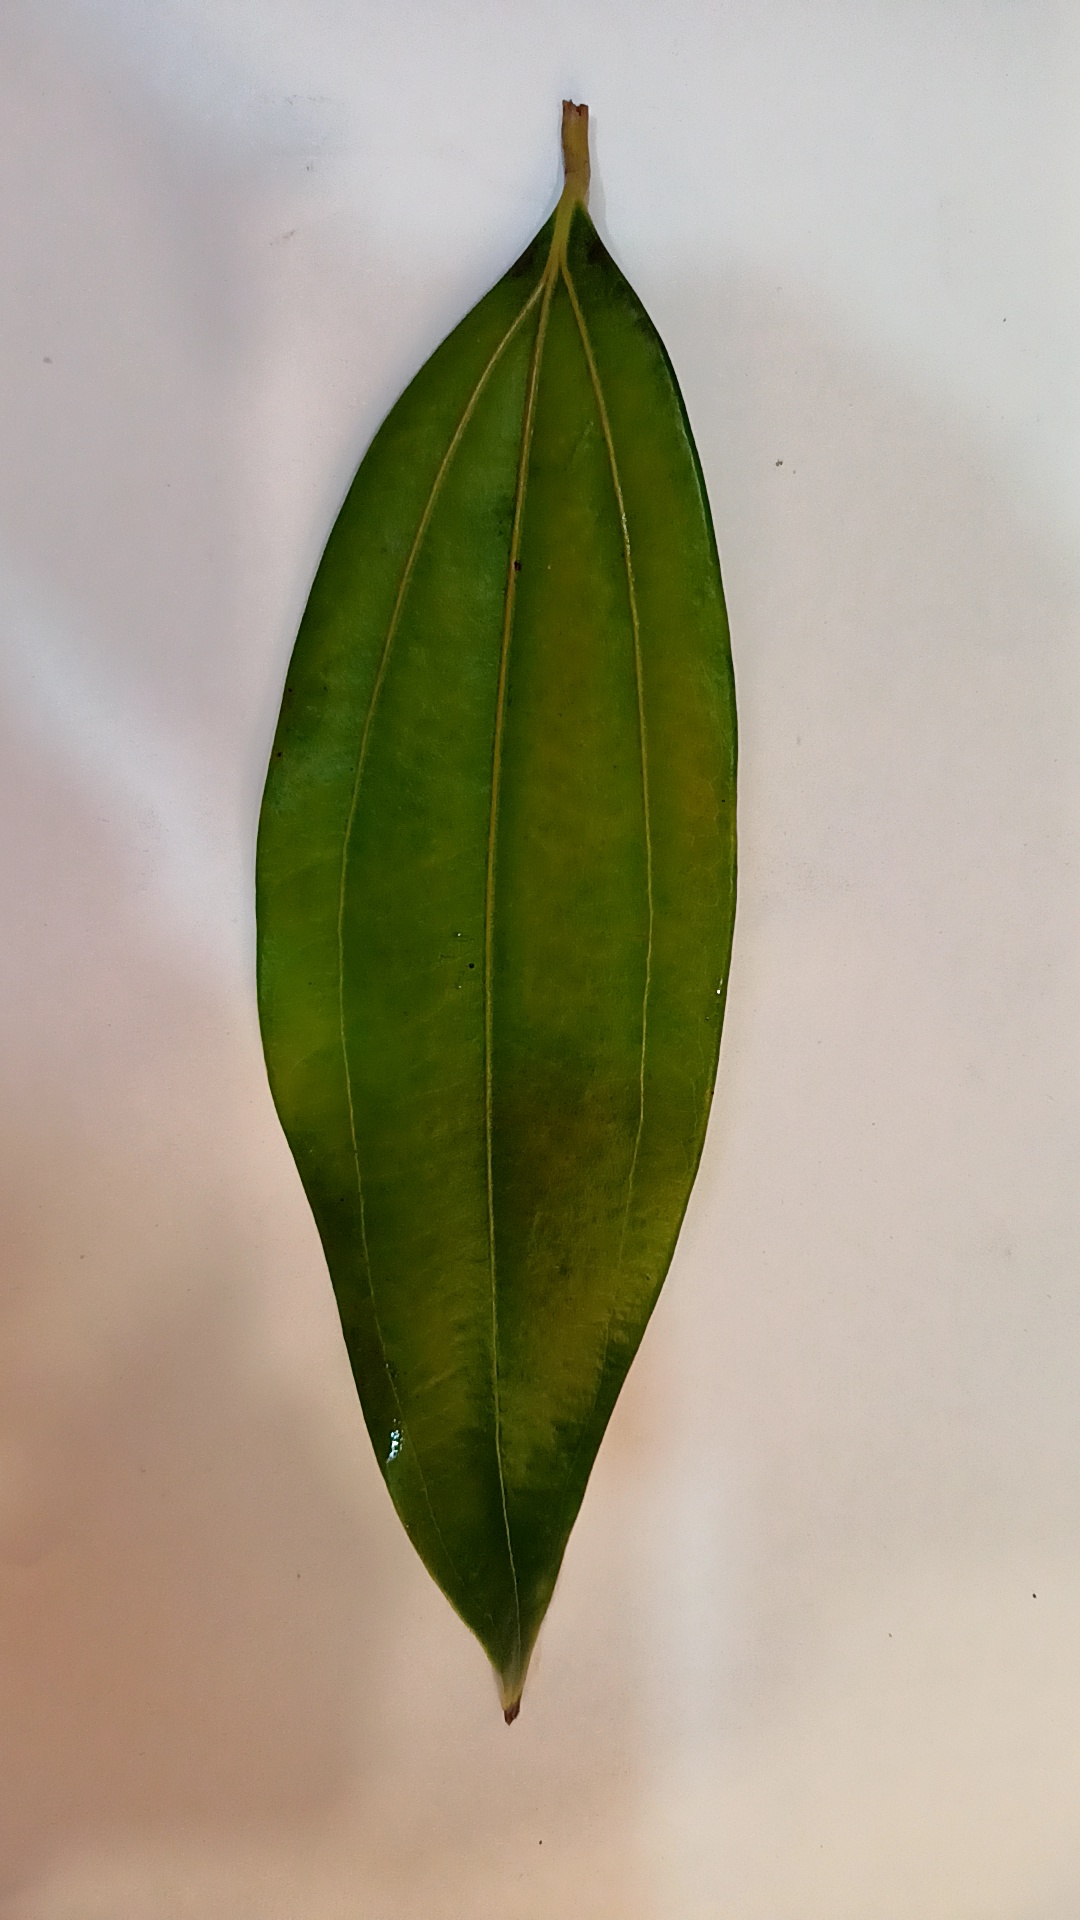
Label: Healthy